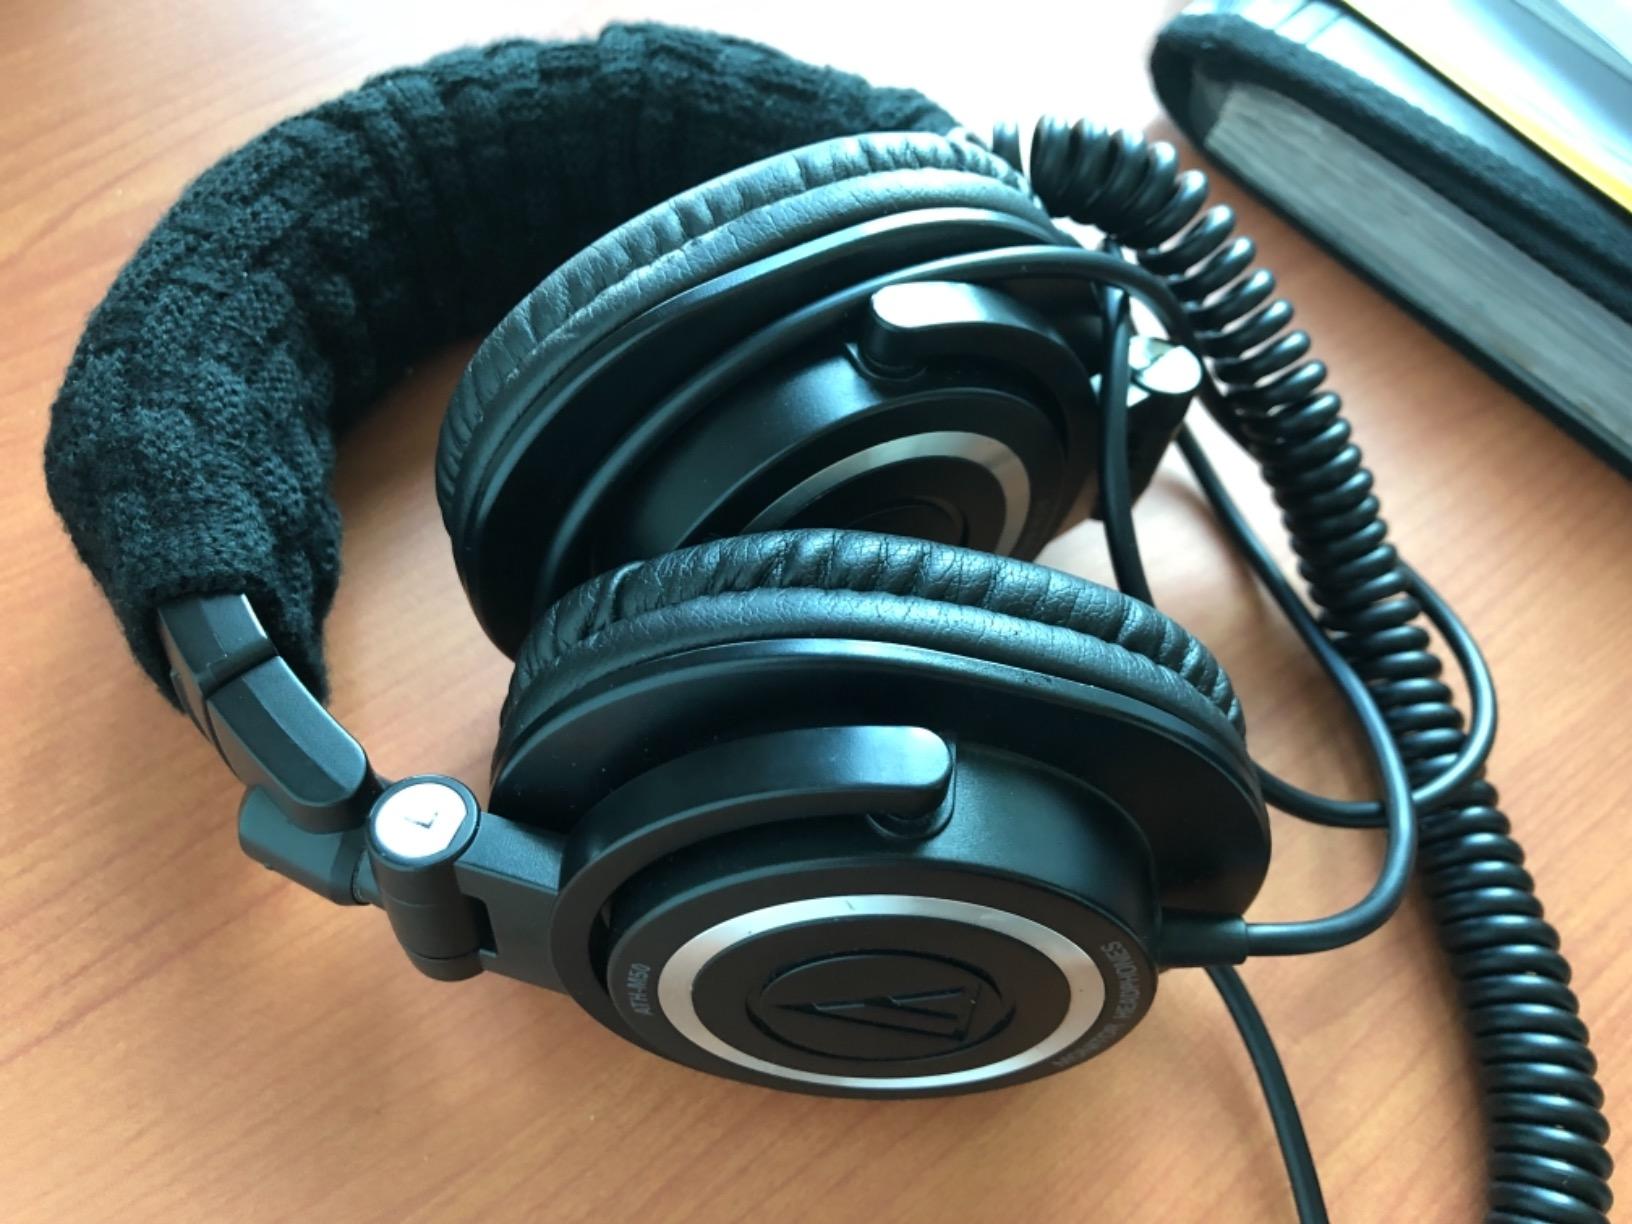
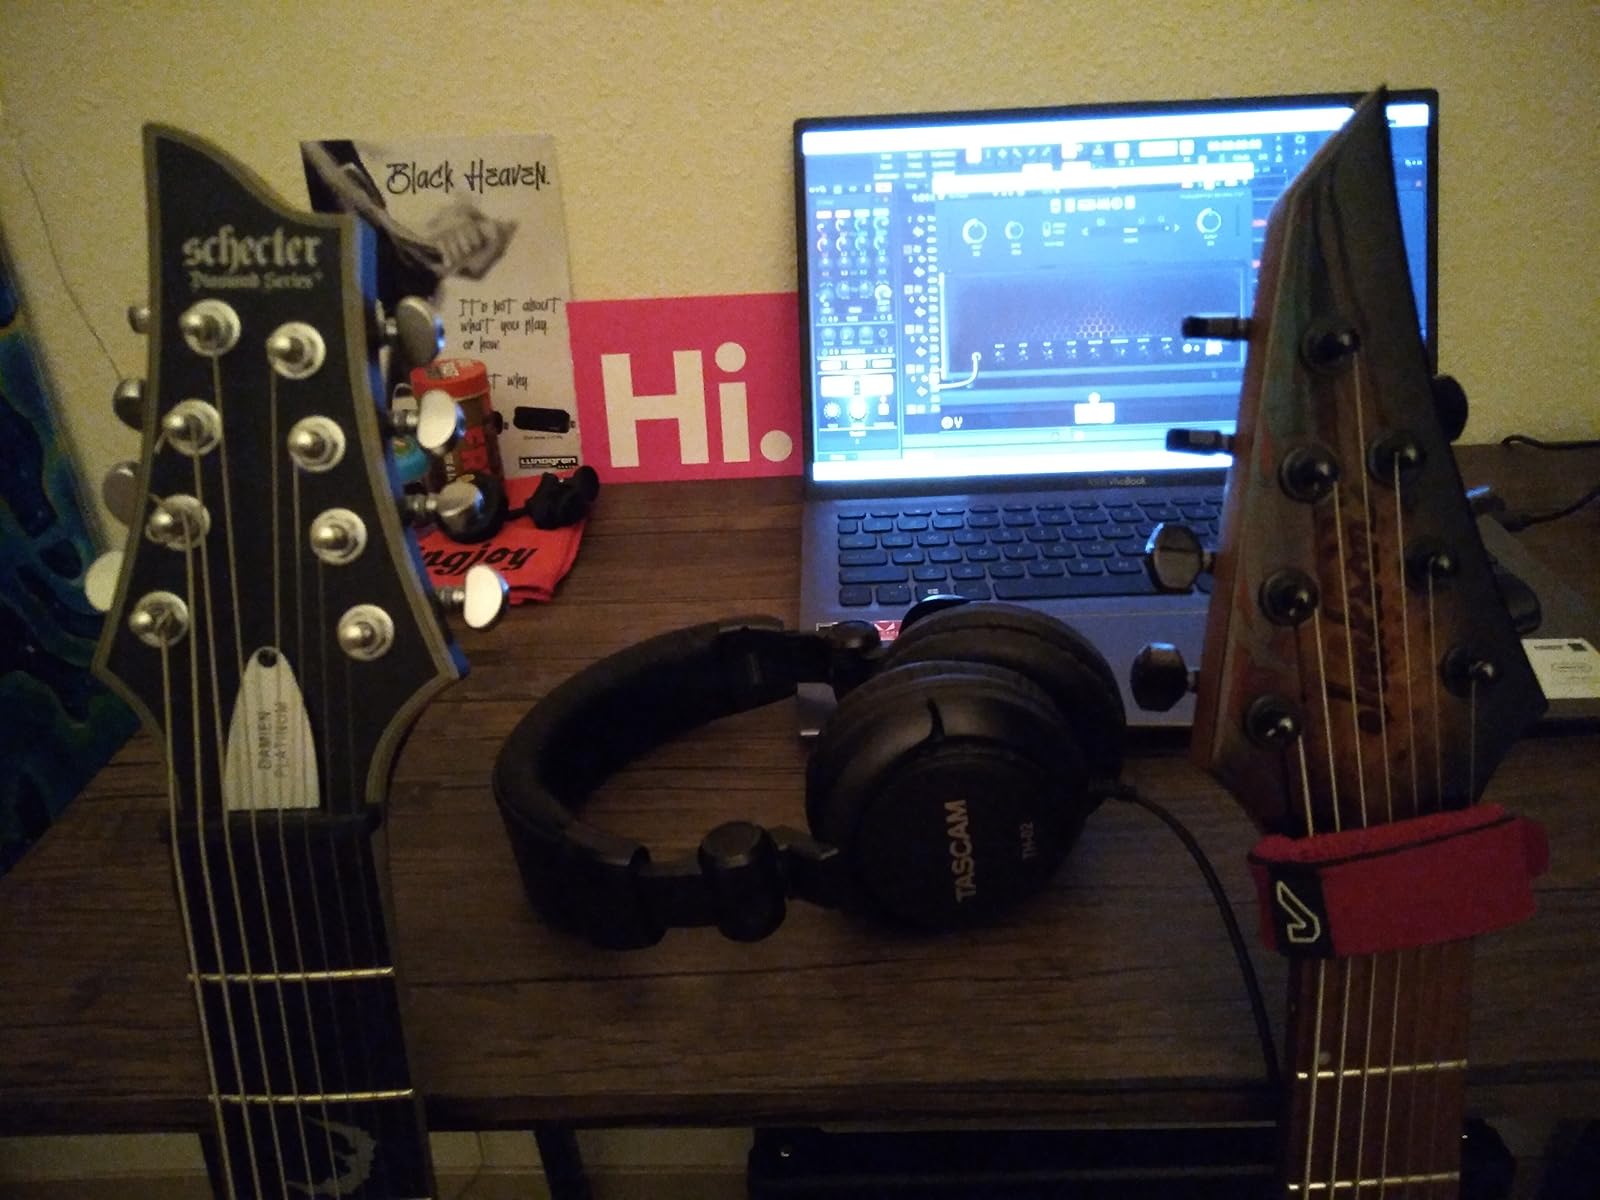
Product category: headphones
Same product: no